King Swope

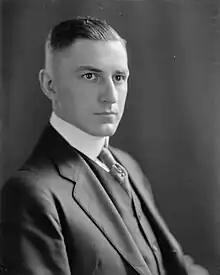
King Swope, 1919

King Swope (August 10, 1893 – April 23, 1961) was an American attorney and politician who served as a U.S. representative from Kentucky.